List of accidents and incidents involving military aircraft (1945–1949)

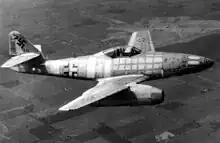
Me 262A, the first of its type to come into Allied hands, was lost near Xenia, Ohio on 20 August 1946.

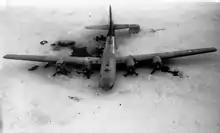
The "Kee Bird" down on the ice in February 1947

7 July 1947 Navy fighter crashes into house on Faxon rd N. Quincy Ma. One fatality. Plane was heading for Squantum Naval Airbase.